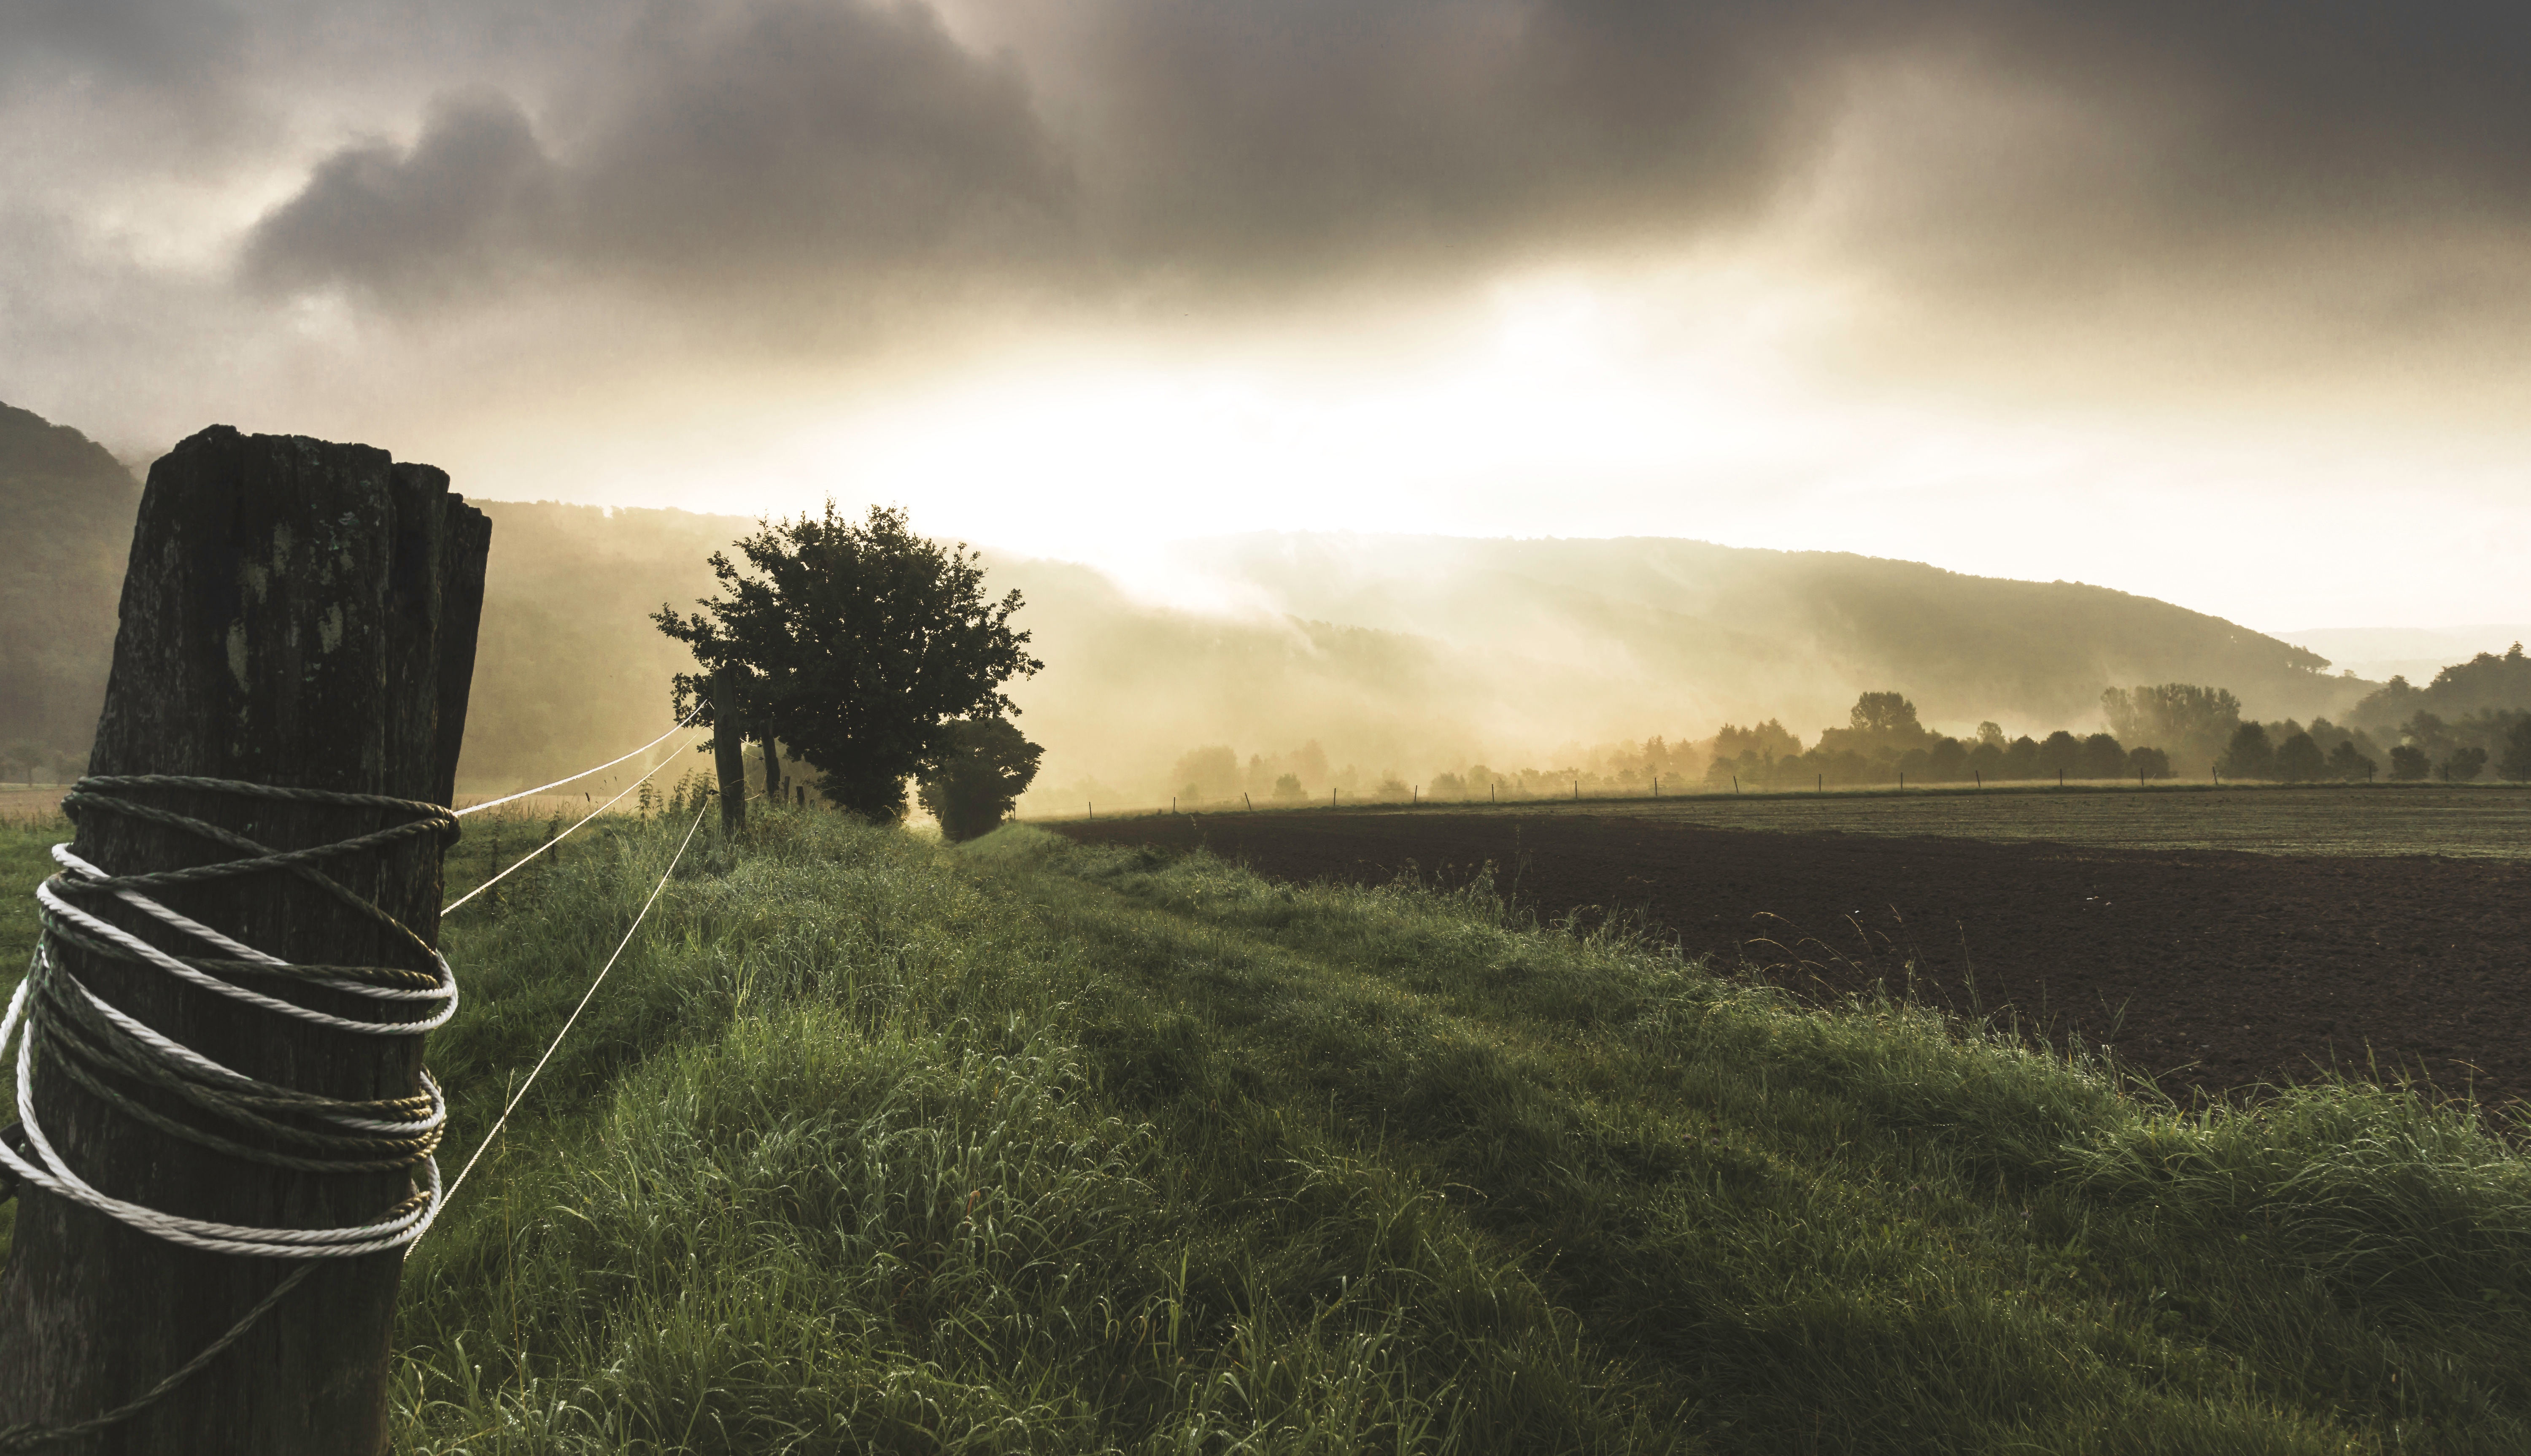
landscape, tree, nature, path, grass, horizon, light, fence, post, cloud, sky, sun, mist, field, farm, meadow, countryside, sunlight, morning, hill, perspective, wind, country, rustic, wire, pole, evening, rural, scenic, weather, agriculture, hills, way, rural area, meteorological phenomenon, atmospheric phenomenon, atmosphere of earth